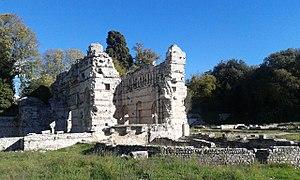
Frigidarium des thermes du nord. Thermes de Cimiez (Nice, Alpes-Maritimes, France) This building is indexed in the Base Mérimée, a database of architectural heritage maintained by the French Ministry of Culture,
Les thermes romains de Cimiez sont un ensemble thermal de l'antique cité romaine de Cemenelum situé dans le quartier, aujourd’hui résidentiel, de Cimiez sur la commune de Nice.